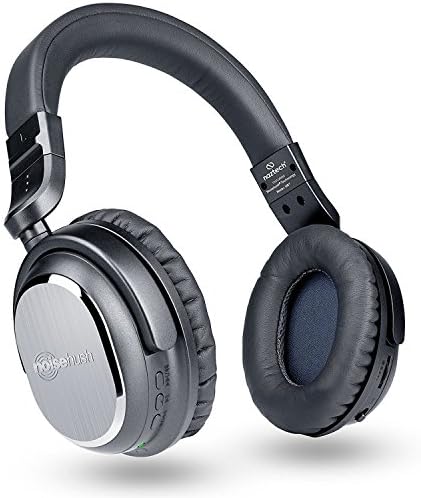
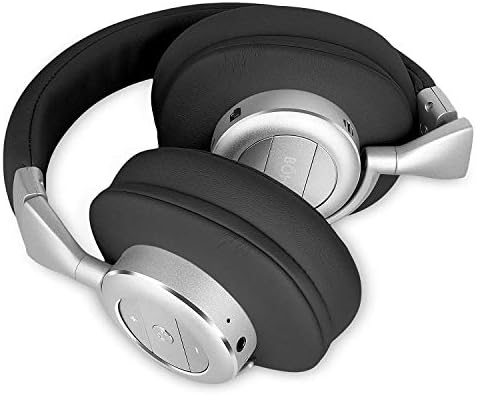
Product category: headphones
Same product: no